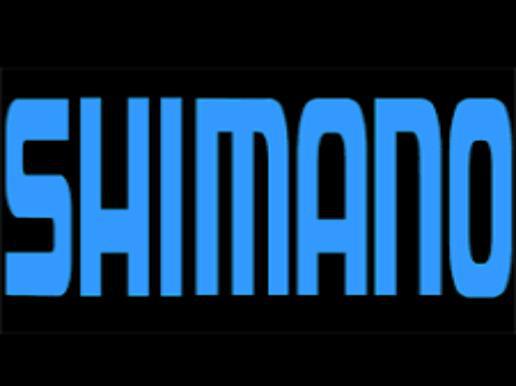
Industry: Others